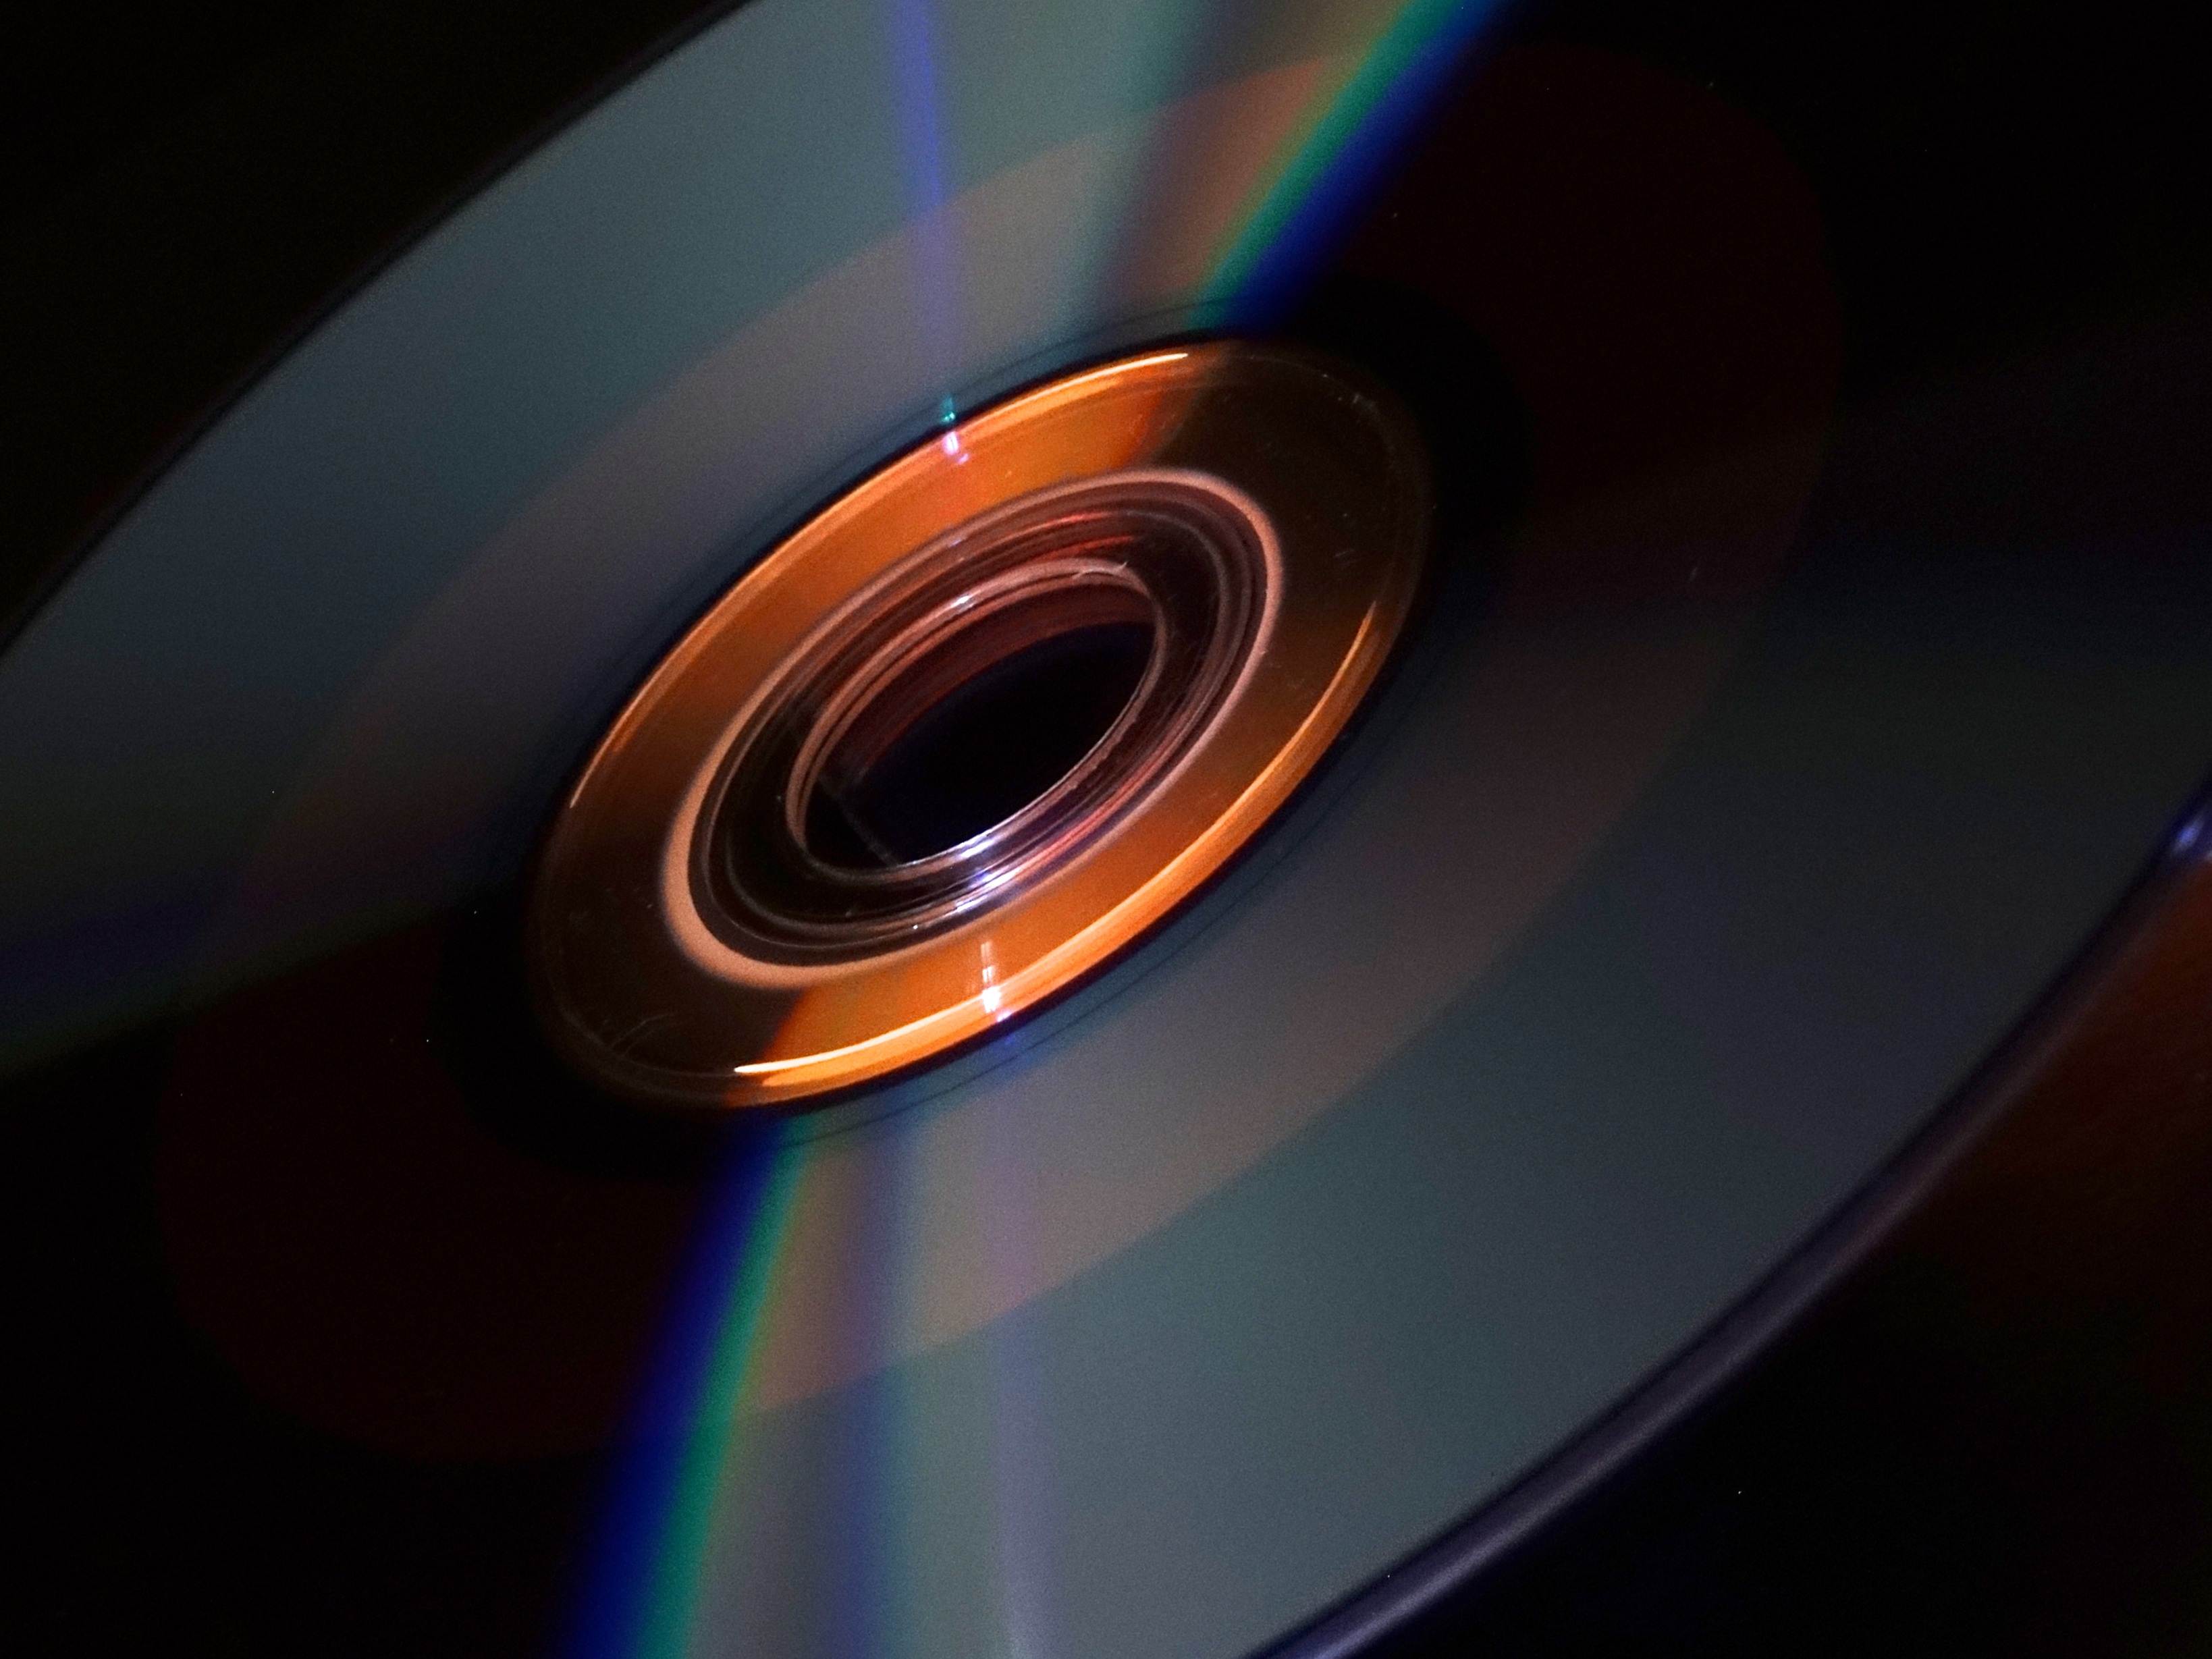
computer, light, technology, refraction, orange, color, blue, black, circle, edge, digital, cd, center, dvd, disk, shiny, shape, glassy, screenshot, data, macro photography, demarcation, atmosphere of earth, computer wallpaper, compact disc